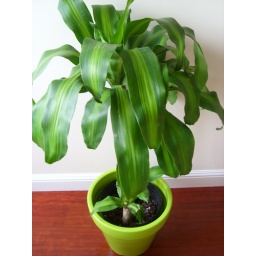
Present. A green plant in a green pot